Marjorie Hannan

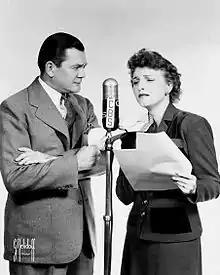
Hugh Studebaker and Hannan in "Bachelor's Children"

Hannan left teaching to seek work on stage in New York. After six months there with no success she returned to Cincinnati, where she became an actress on radio station WLW.